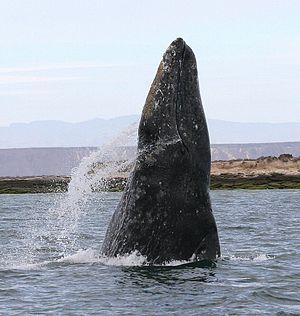
La Baleine grise est une espèce de cétacé, seule espèce du genre Eschrichtius et de la famille Eschrichtiidae. Elle a disparu de tout l'Océan Atlantique à la suite de la chasse baleinière mais une population existe encore dans le Pacifique.